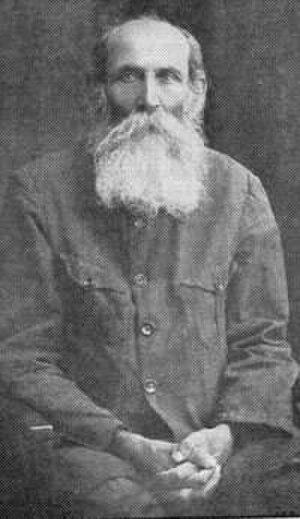
Aharon David Gordon né le 9 juin 1856 à Troyanov, pres de Jytomyr, Ukraine et mort le 22 février 1922 à Degania est un penseur, écrivain et éducateur juif d'expression hébraïque.